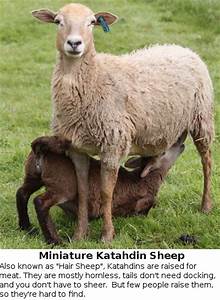
Label: pecora